Metroway

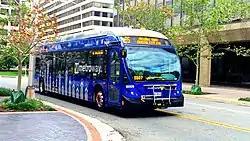
Bus 8009, one of the 13 2014 NABI 42 BRT diesel-electric hybrid buses that were originally in the Metroway scheme until December 18, 2016.

Metroway operates seven days a week with longer hours and more frequent service during weekdays. All runs take place on board the New Flyer Xcelsior XN40 CNG buses with Metroway livery, which replaced the original NABI 42 BRT Hybrid buses on December 18, 2016.